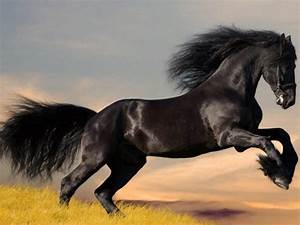
Label: cavallo